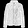
Label: Coat